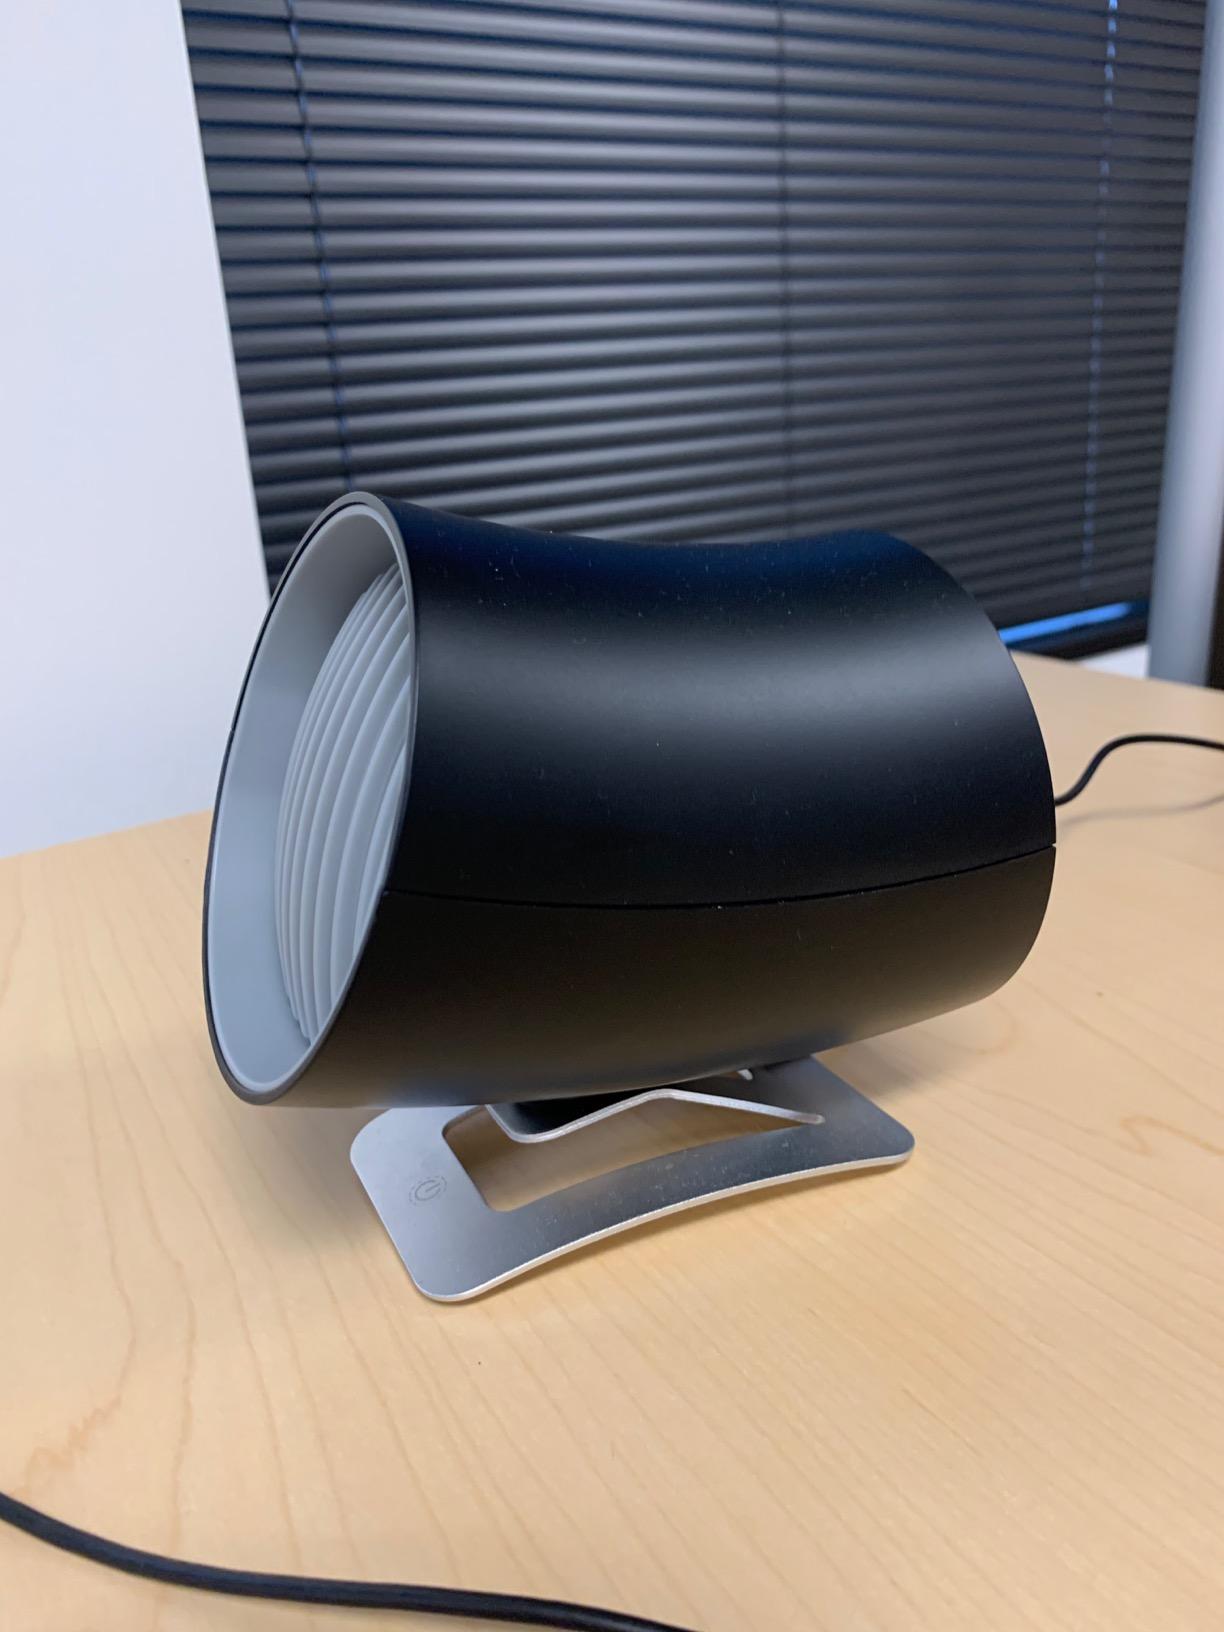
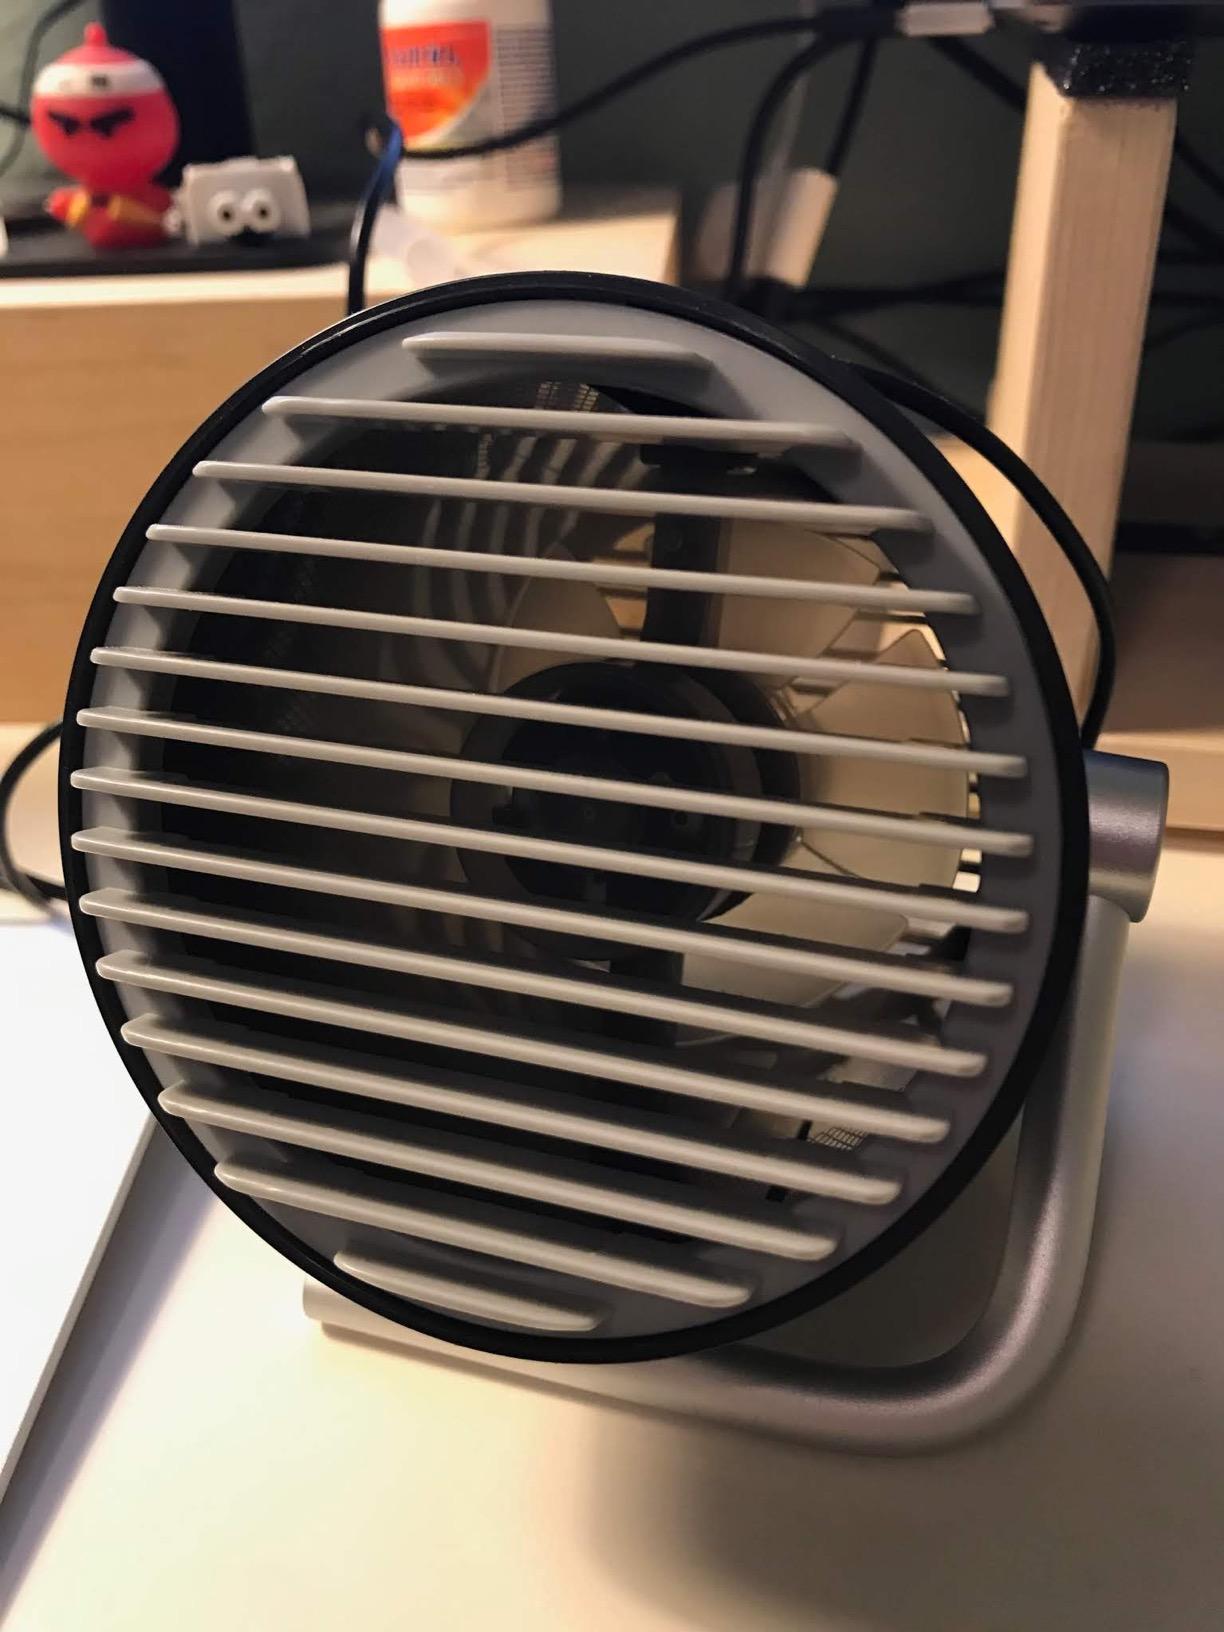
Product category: fan
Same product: no